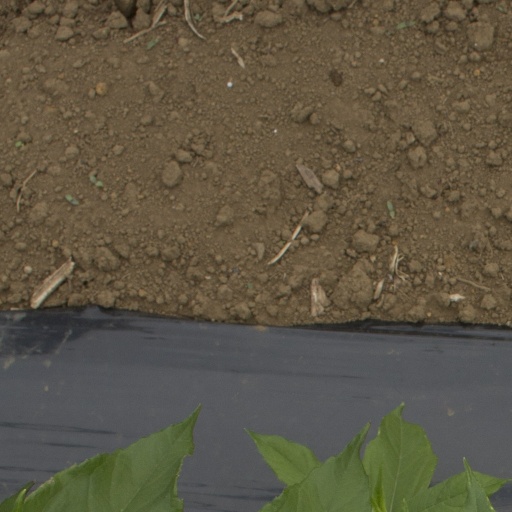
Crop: Jerusalem artichoke